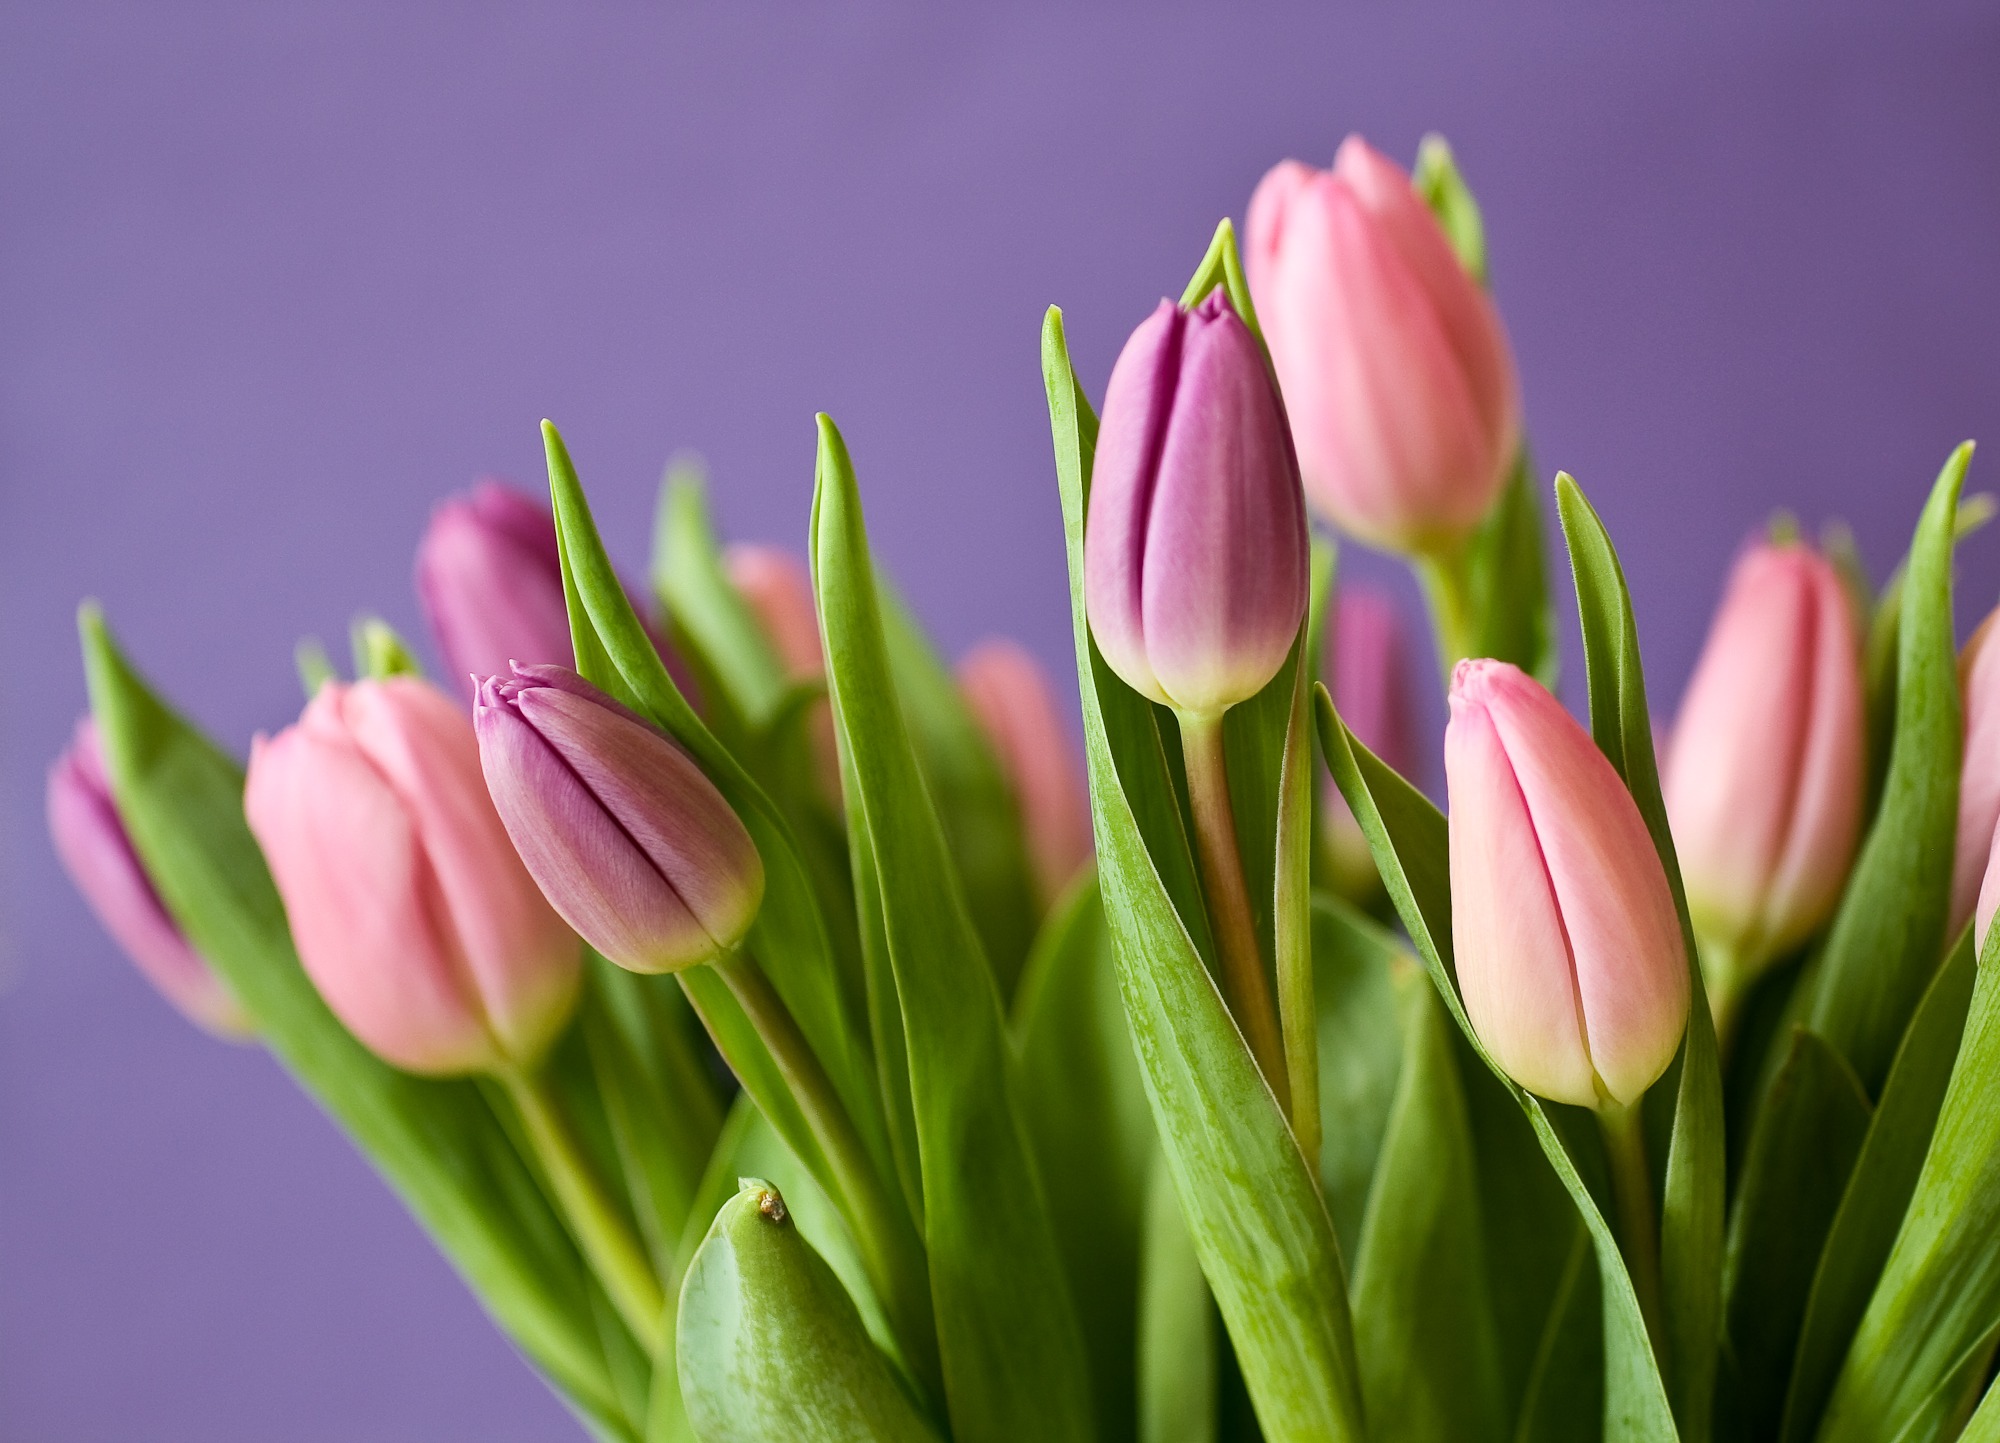
nature, blossom, plant, flower, petal, tulip, spring, pink, flora, tulip bouquet, flowers, violet, tulips, macro photography, flowering plant, plant stem, land plant